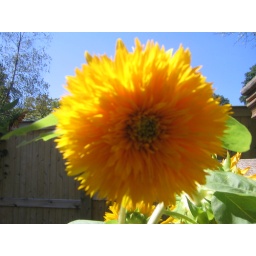
We chose not to cut these down after they flowered because the birds loved the seeds in the flower heads.